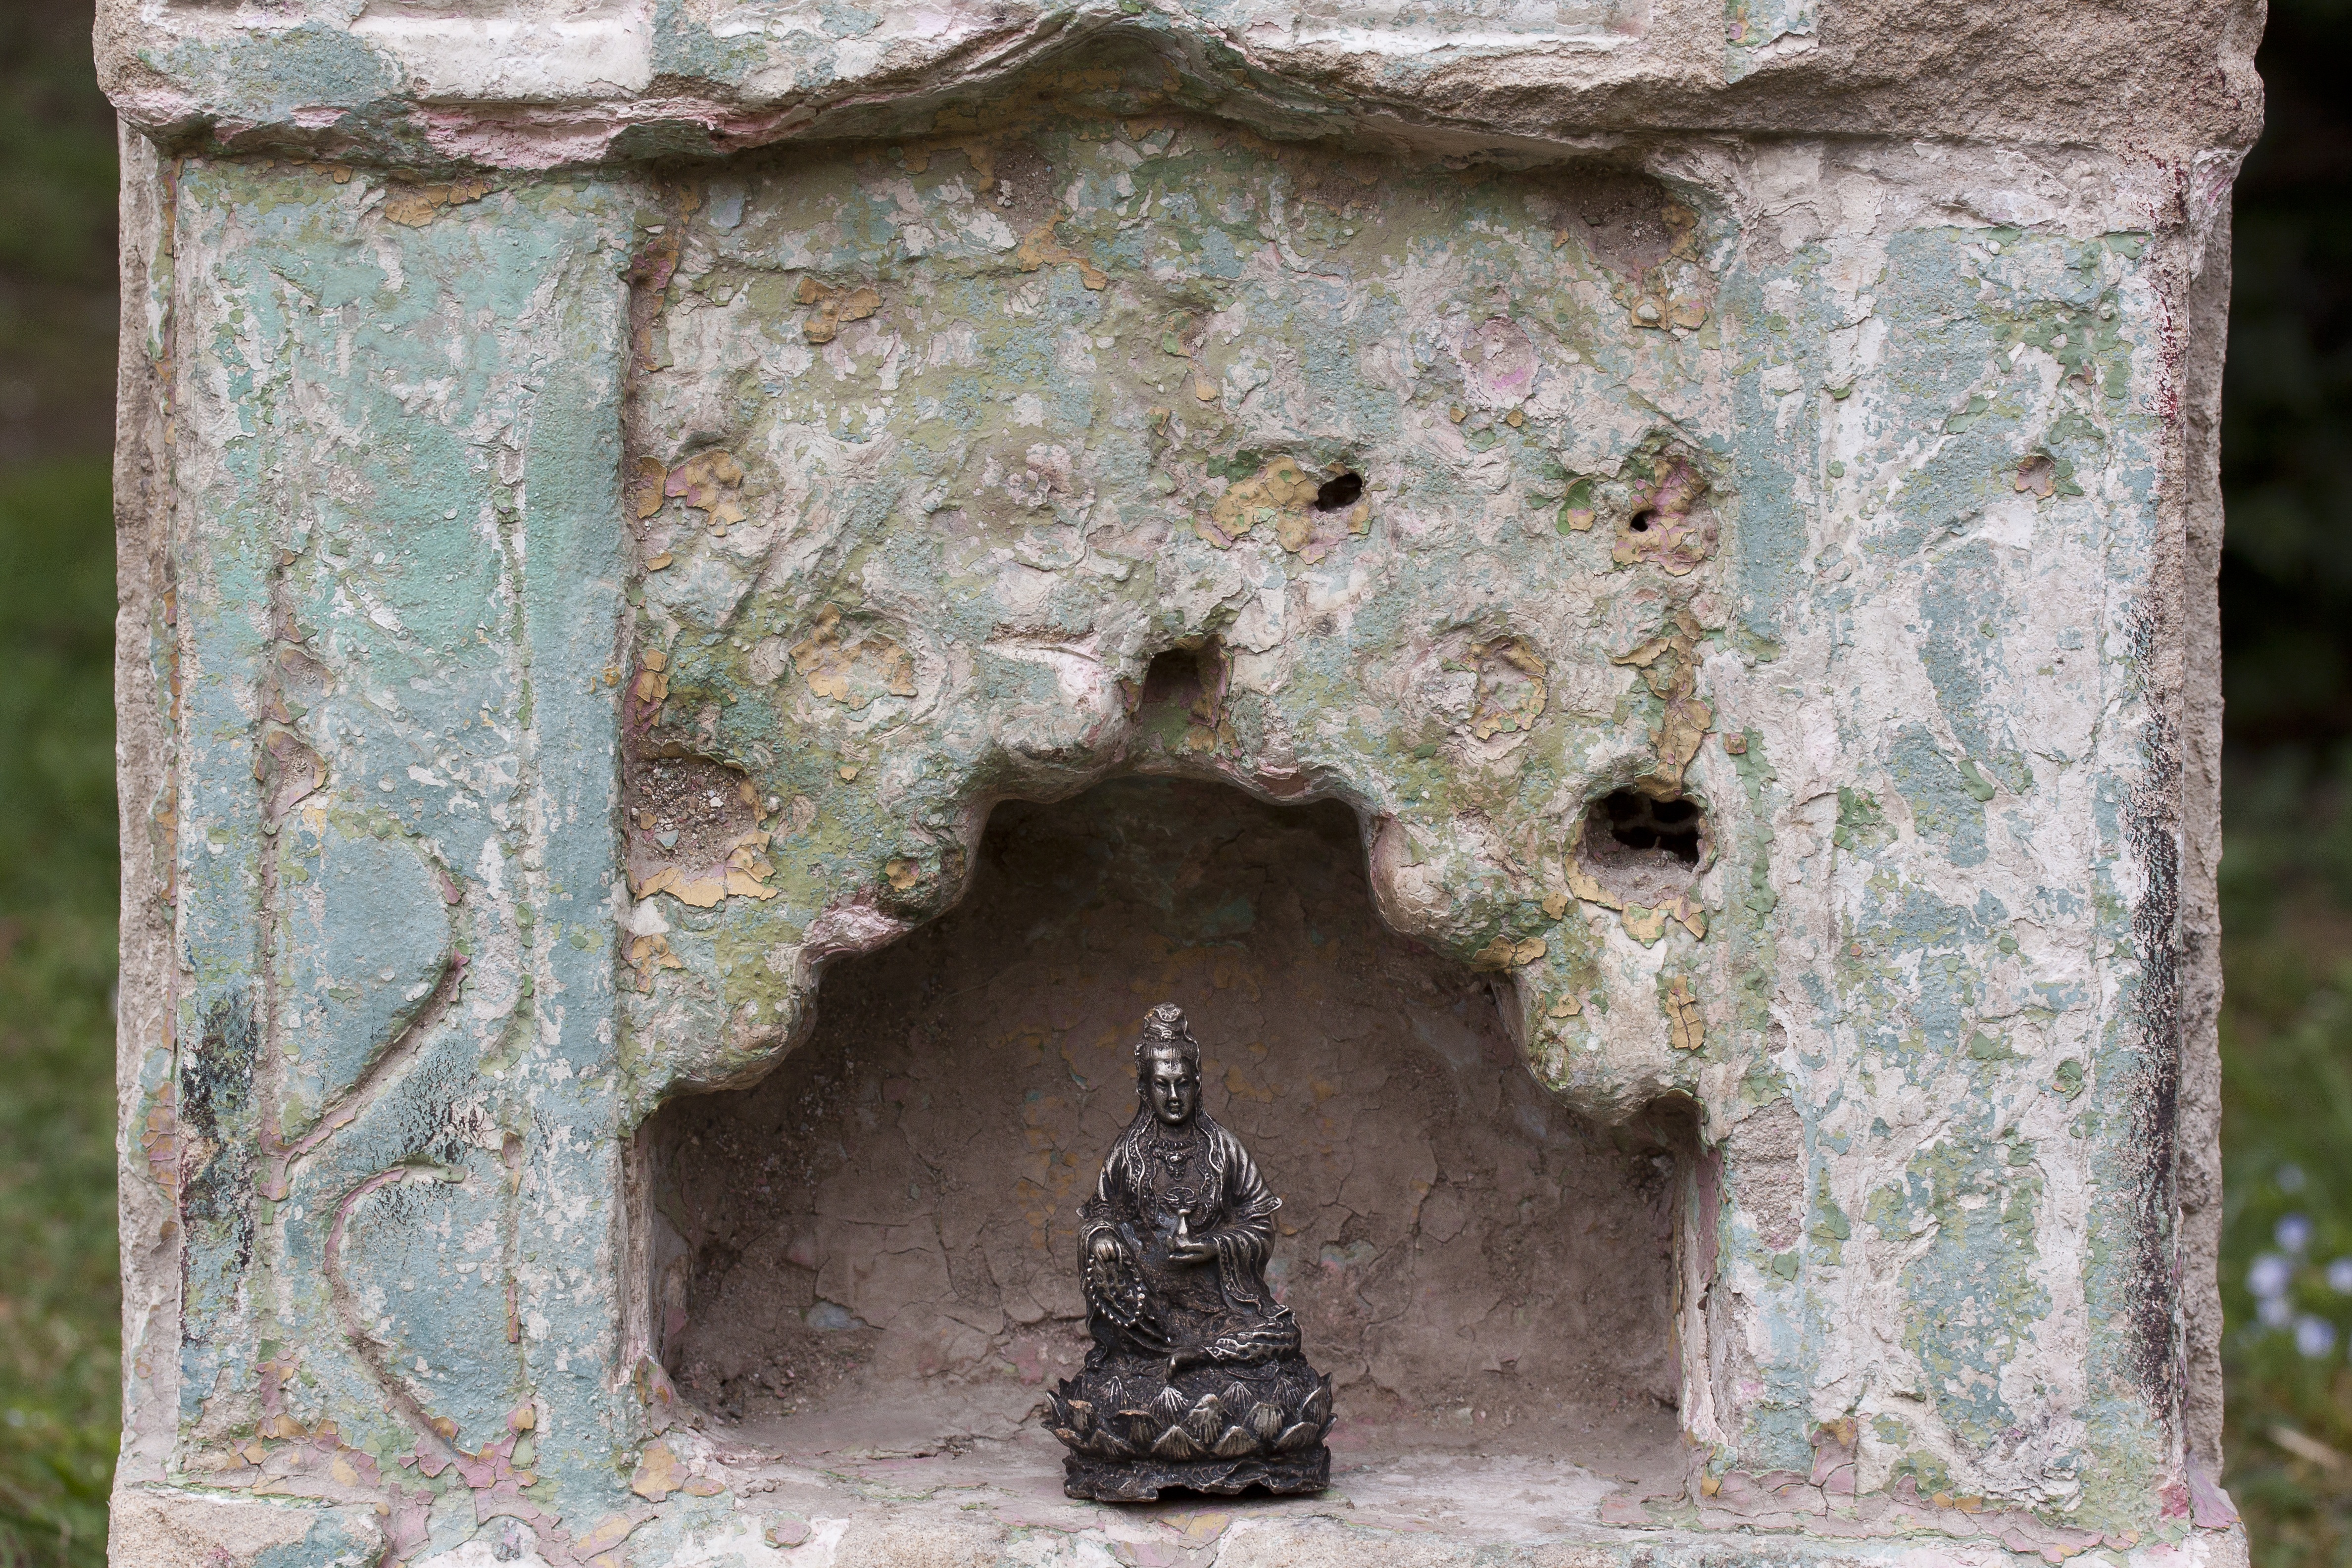
structure, building, cup, statue, sculpture, ceremony, art, meditation, temple, brass, altar, ruins, shrine, india, carving, niche, stele, censer, hinduism, archaeological site, stone carving, ancient history, temple stone, incense chalice